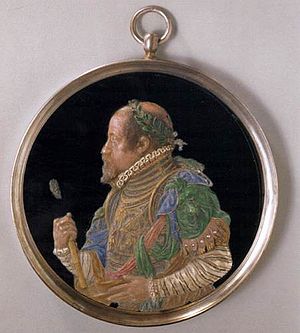
Medaljon (smykke)
Medaljon med portræt af Maximilian 2..
En medaljon er et stykke metal, der typisk er rund og tilskåret eller graveret. Medaljoner bruges ofte som kunst, souvenirer, medaljer eller som hængesmykke om halsen.